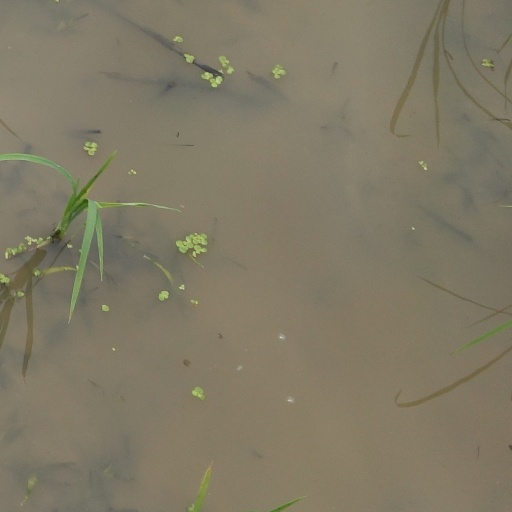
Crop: rice